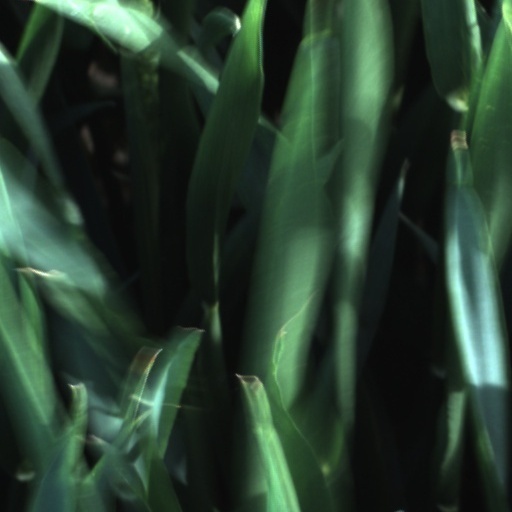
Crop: wheat